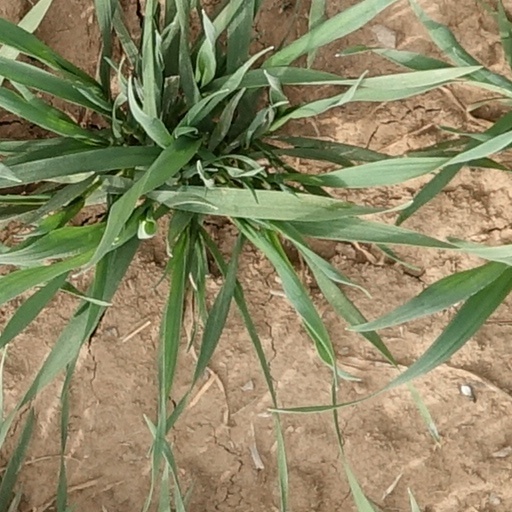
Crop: wheat